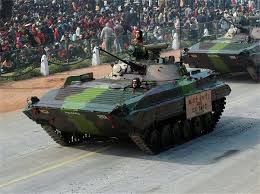
Label: BMP